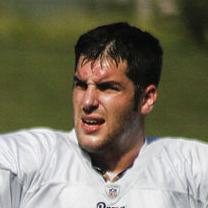
Age: 23